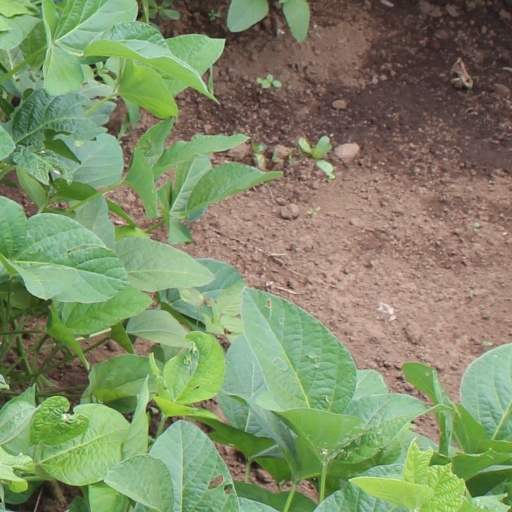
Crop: soybean